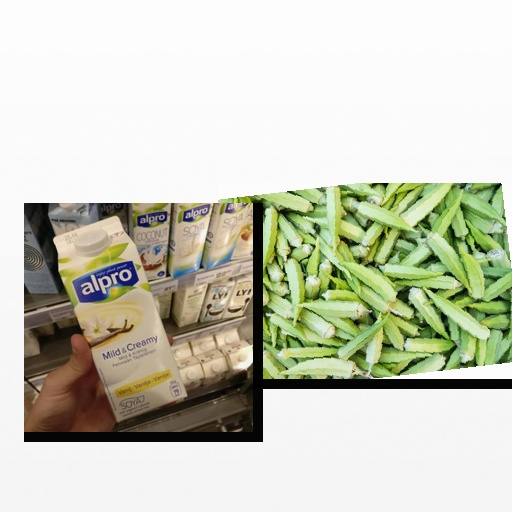
Food items: vanilla_soy_yogurt, okra